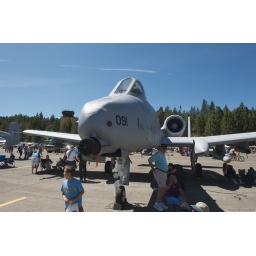
There is a big machine gun in front of this plane